Alexandru Al. Ioan Cuza

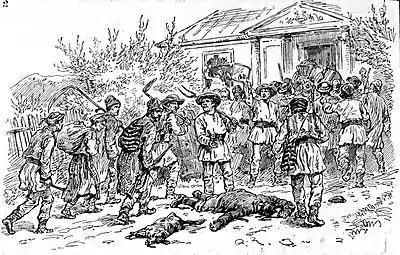
Raid on of a wealthy farmer's home during the 1888 riots, as published in "The Illustrated London News", May 5, 1888

Later in 1888, a widespread anti-Carlist riot shook the Romanian countryside, and myths about Sașa's direct involvement began to spread. The rioters of Dâmbovița were persuaded that "sums of cash provided for by Cuza's boy" had been stolen by government officials. One peasant rebel, who escaped into the Principality of Bulgaria, spoke about a shady connection between the Cuzas, as proponents of deeper land reform, and Russian interests in Romania. He claimed that: "Cuza's son has visited the Tsar of Russia and the latter ordered him to write to all villages so that they should kill their boyars and demand their rights [...]. Russia's emperor [...] gave money to Cuza's son, who went and bought two storage rooms full of wheat in Călărași, that the inhabitants were supposed to divide among them, but the boyars hid [that wheat]." As noted by "O Século", a "small group of those whom they call 'Cuzists'" was helping Alexandru to advance his vague claim to the throne; however, any proof as to whether he was actually involved in the incidents, if it existed, was made a state secret by the intervention of government officials. Beldiman, who was still Cuza's political associate, saw the rebellion as entirely instigated by the Russians.